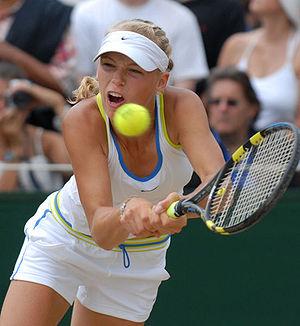
Caroline Wozniacki, née le 11 juillet 1990 à Odense, est une joueuse de tennis danoise, première mondiale pendant 67 semaines entre 2010 et 2012. Elle est la seule joueuse danoise de l'histoire à avoir atteint un tel niveau.